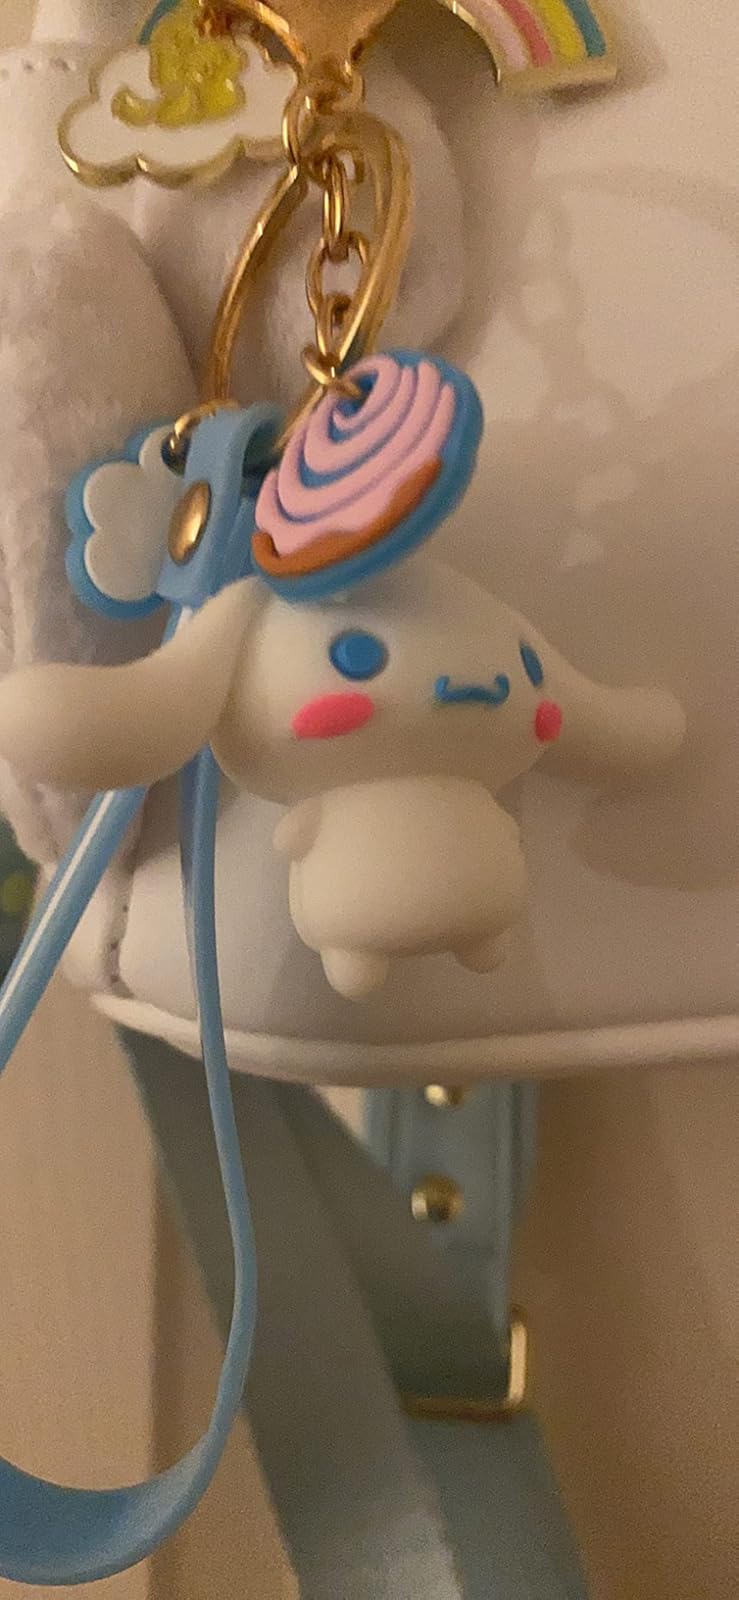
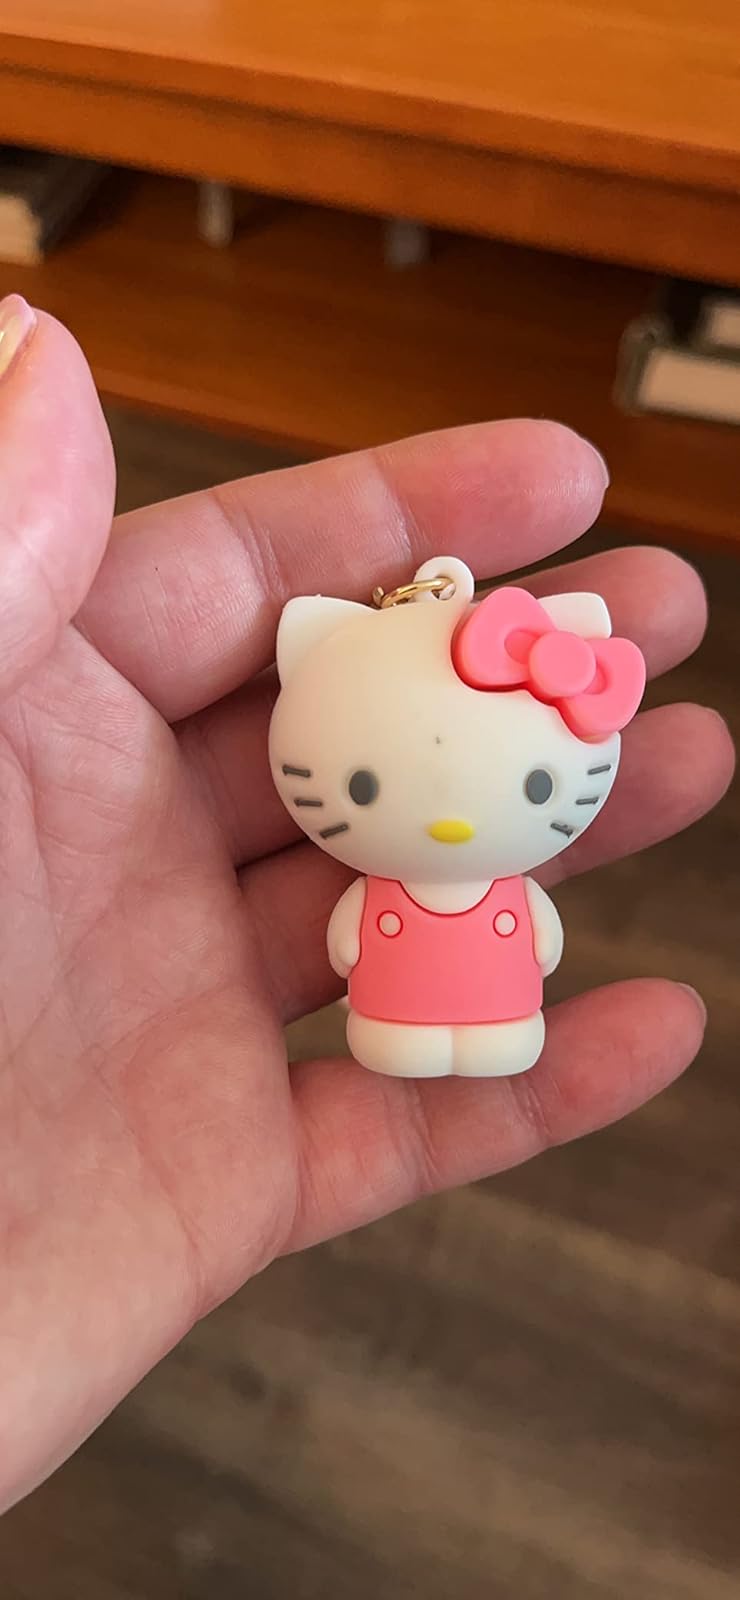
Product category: accessories_keychain
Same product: no